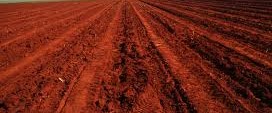
Soil type: Red soil